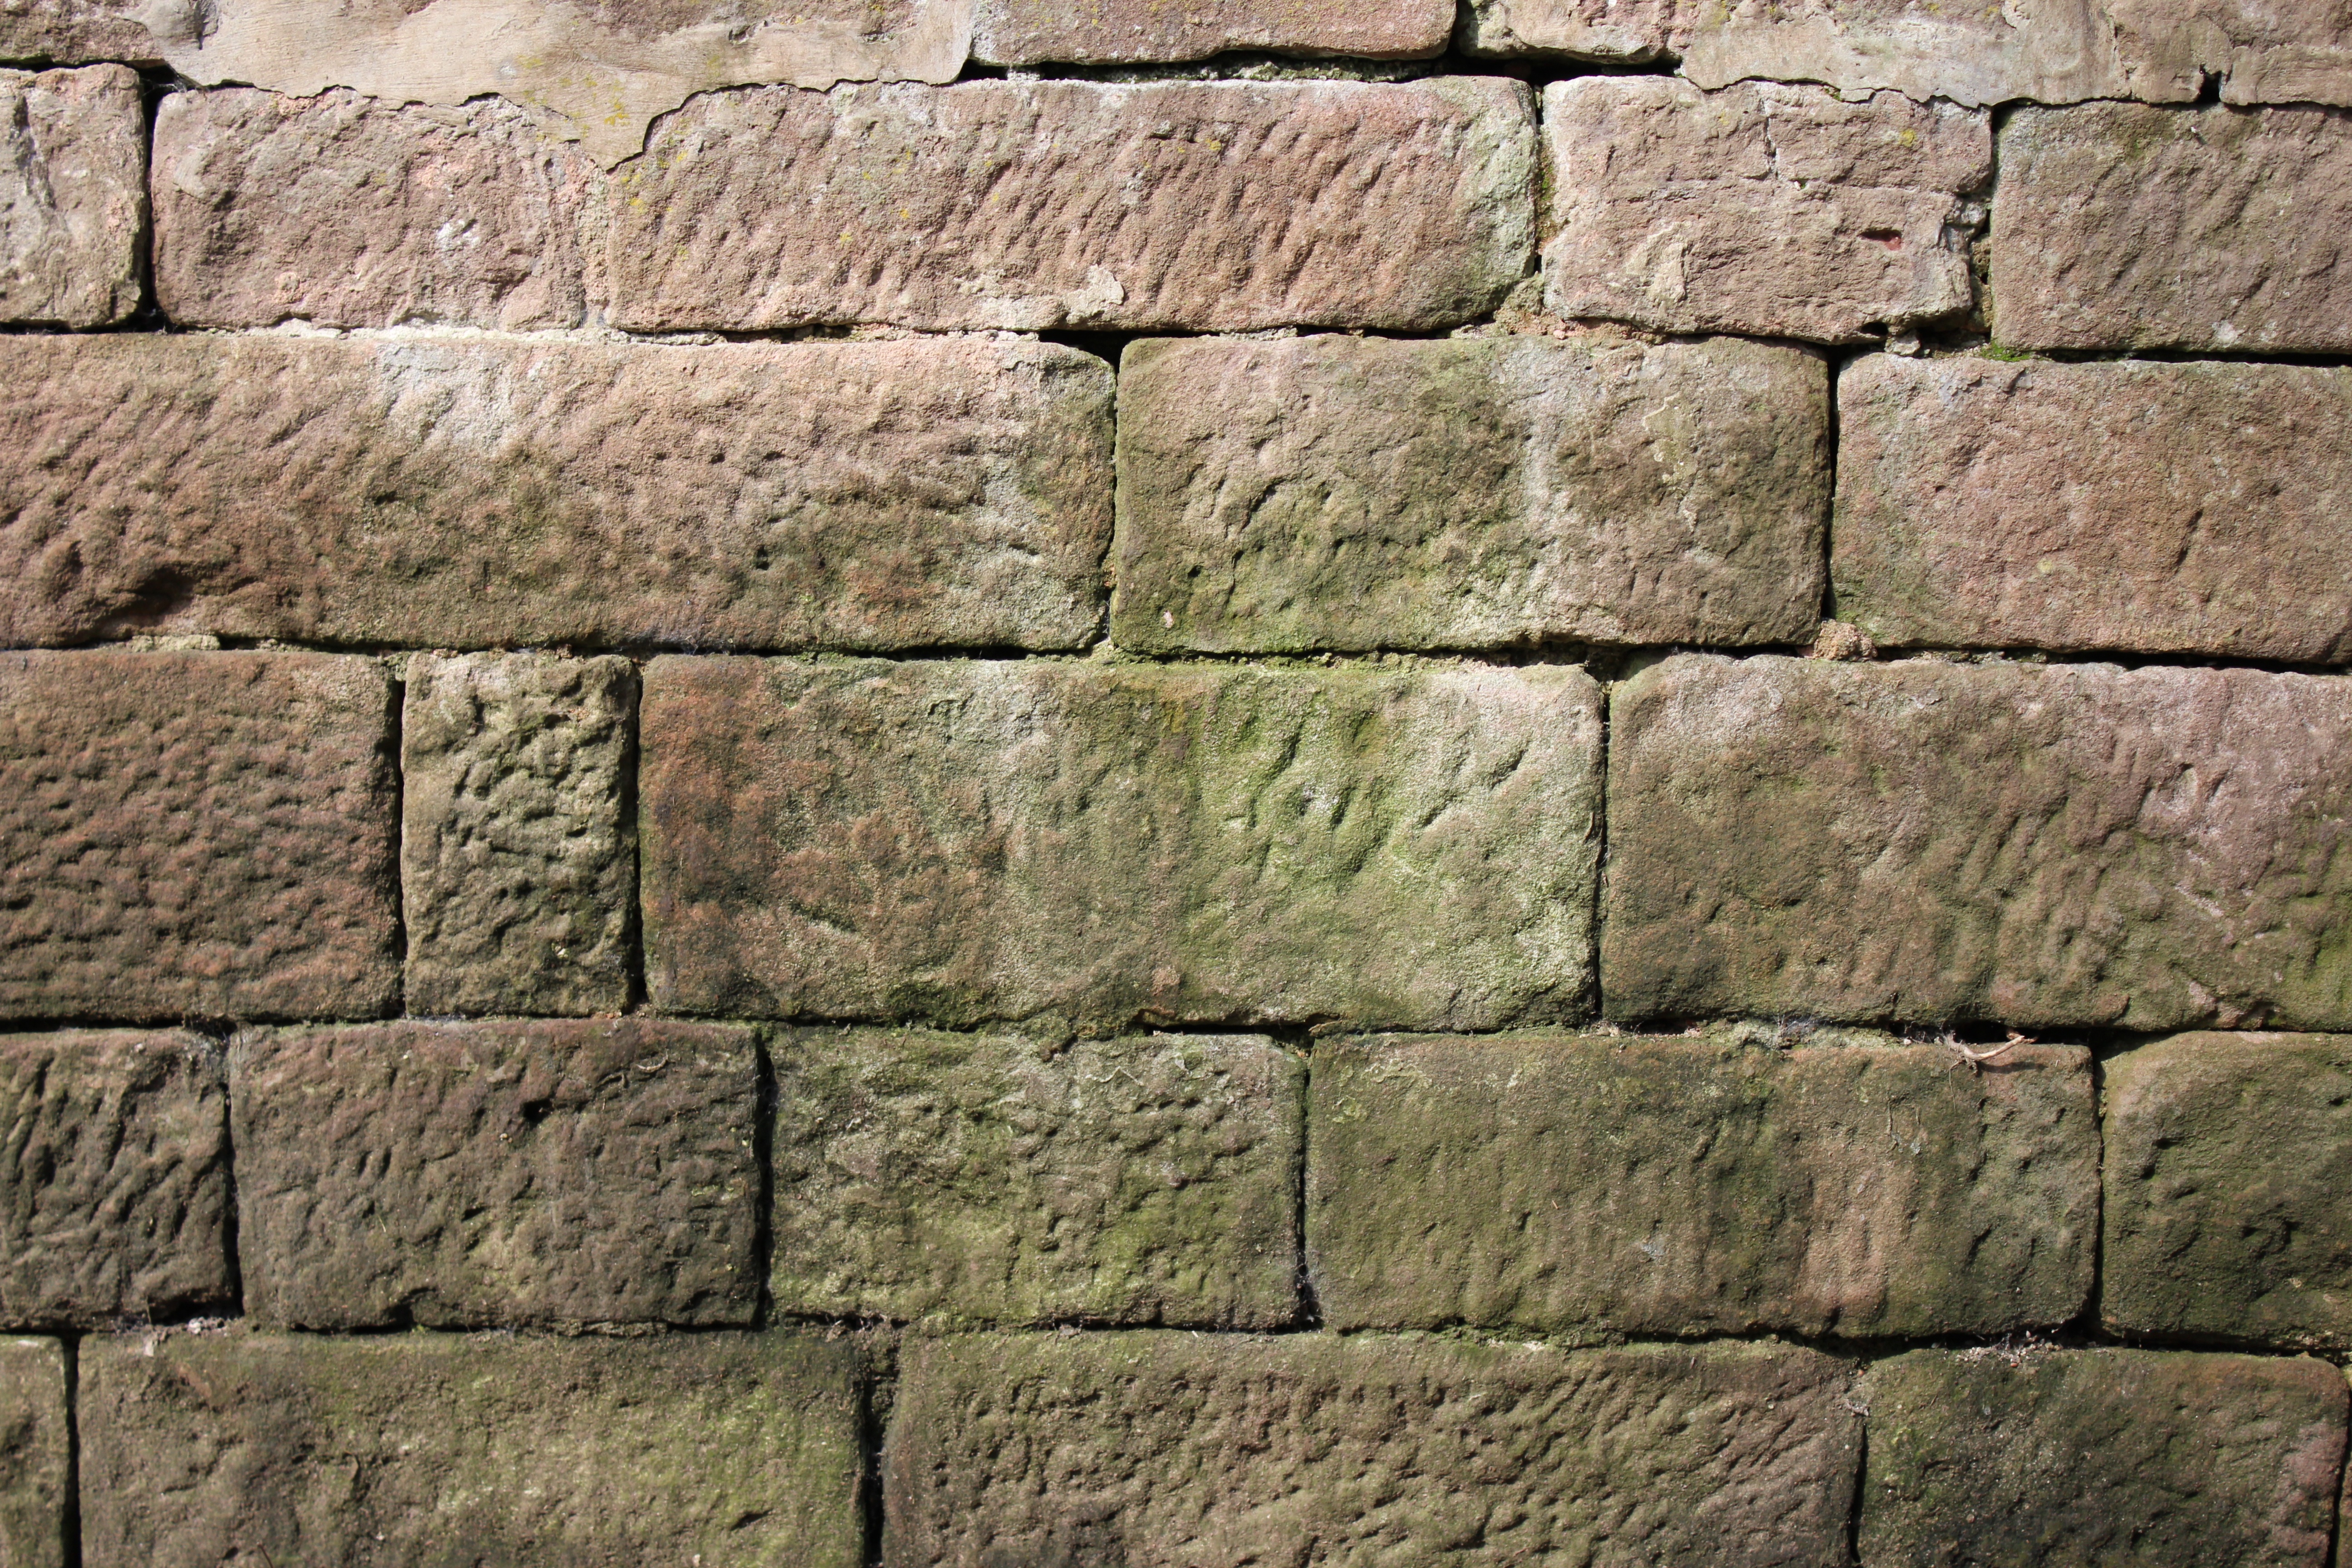
rock, structure, floor, cobblestone, wall, pattern, square, soil, facade, stone wall, brick, material, stones, background, bricks, brickwork, masonry, natural stone, stacked up, flooring, natural stone wall